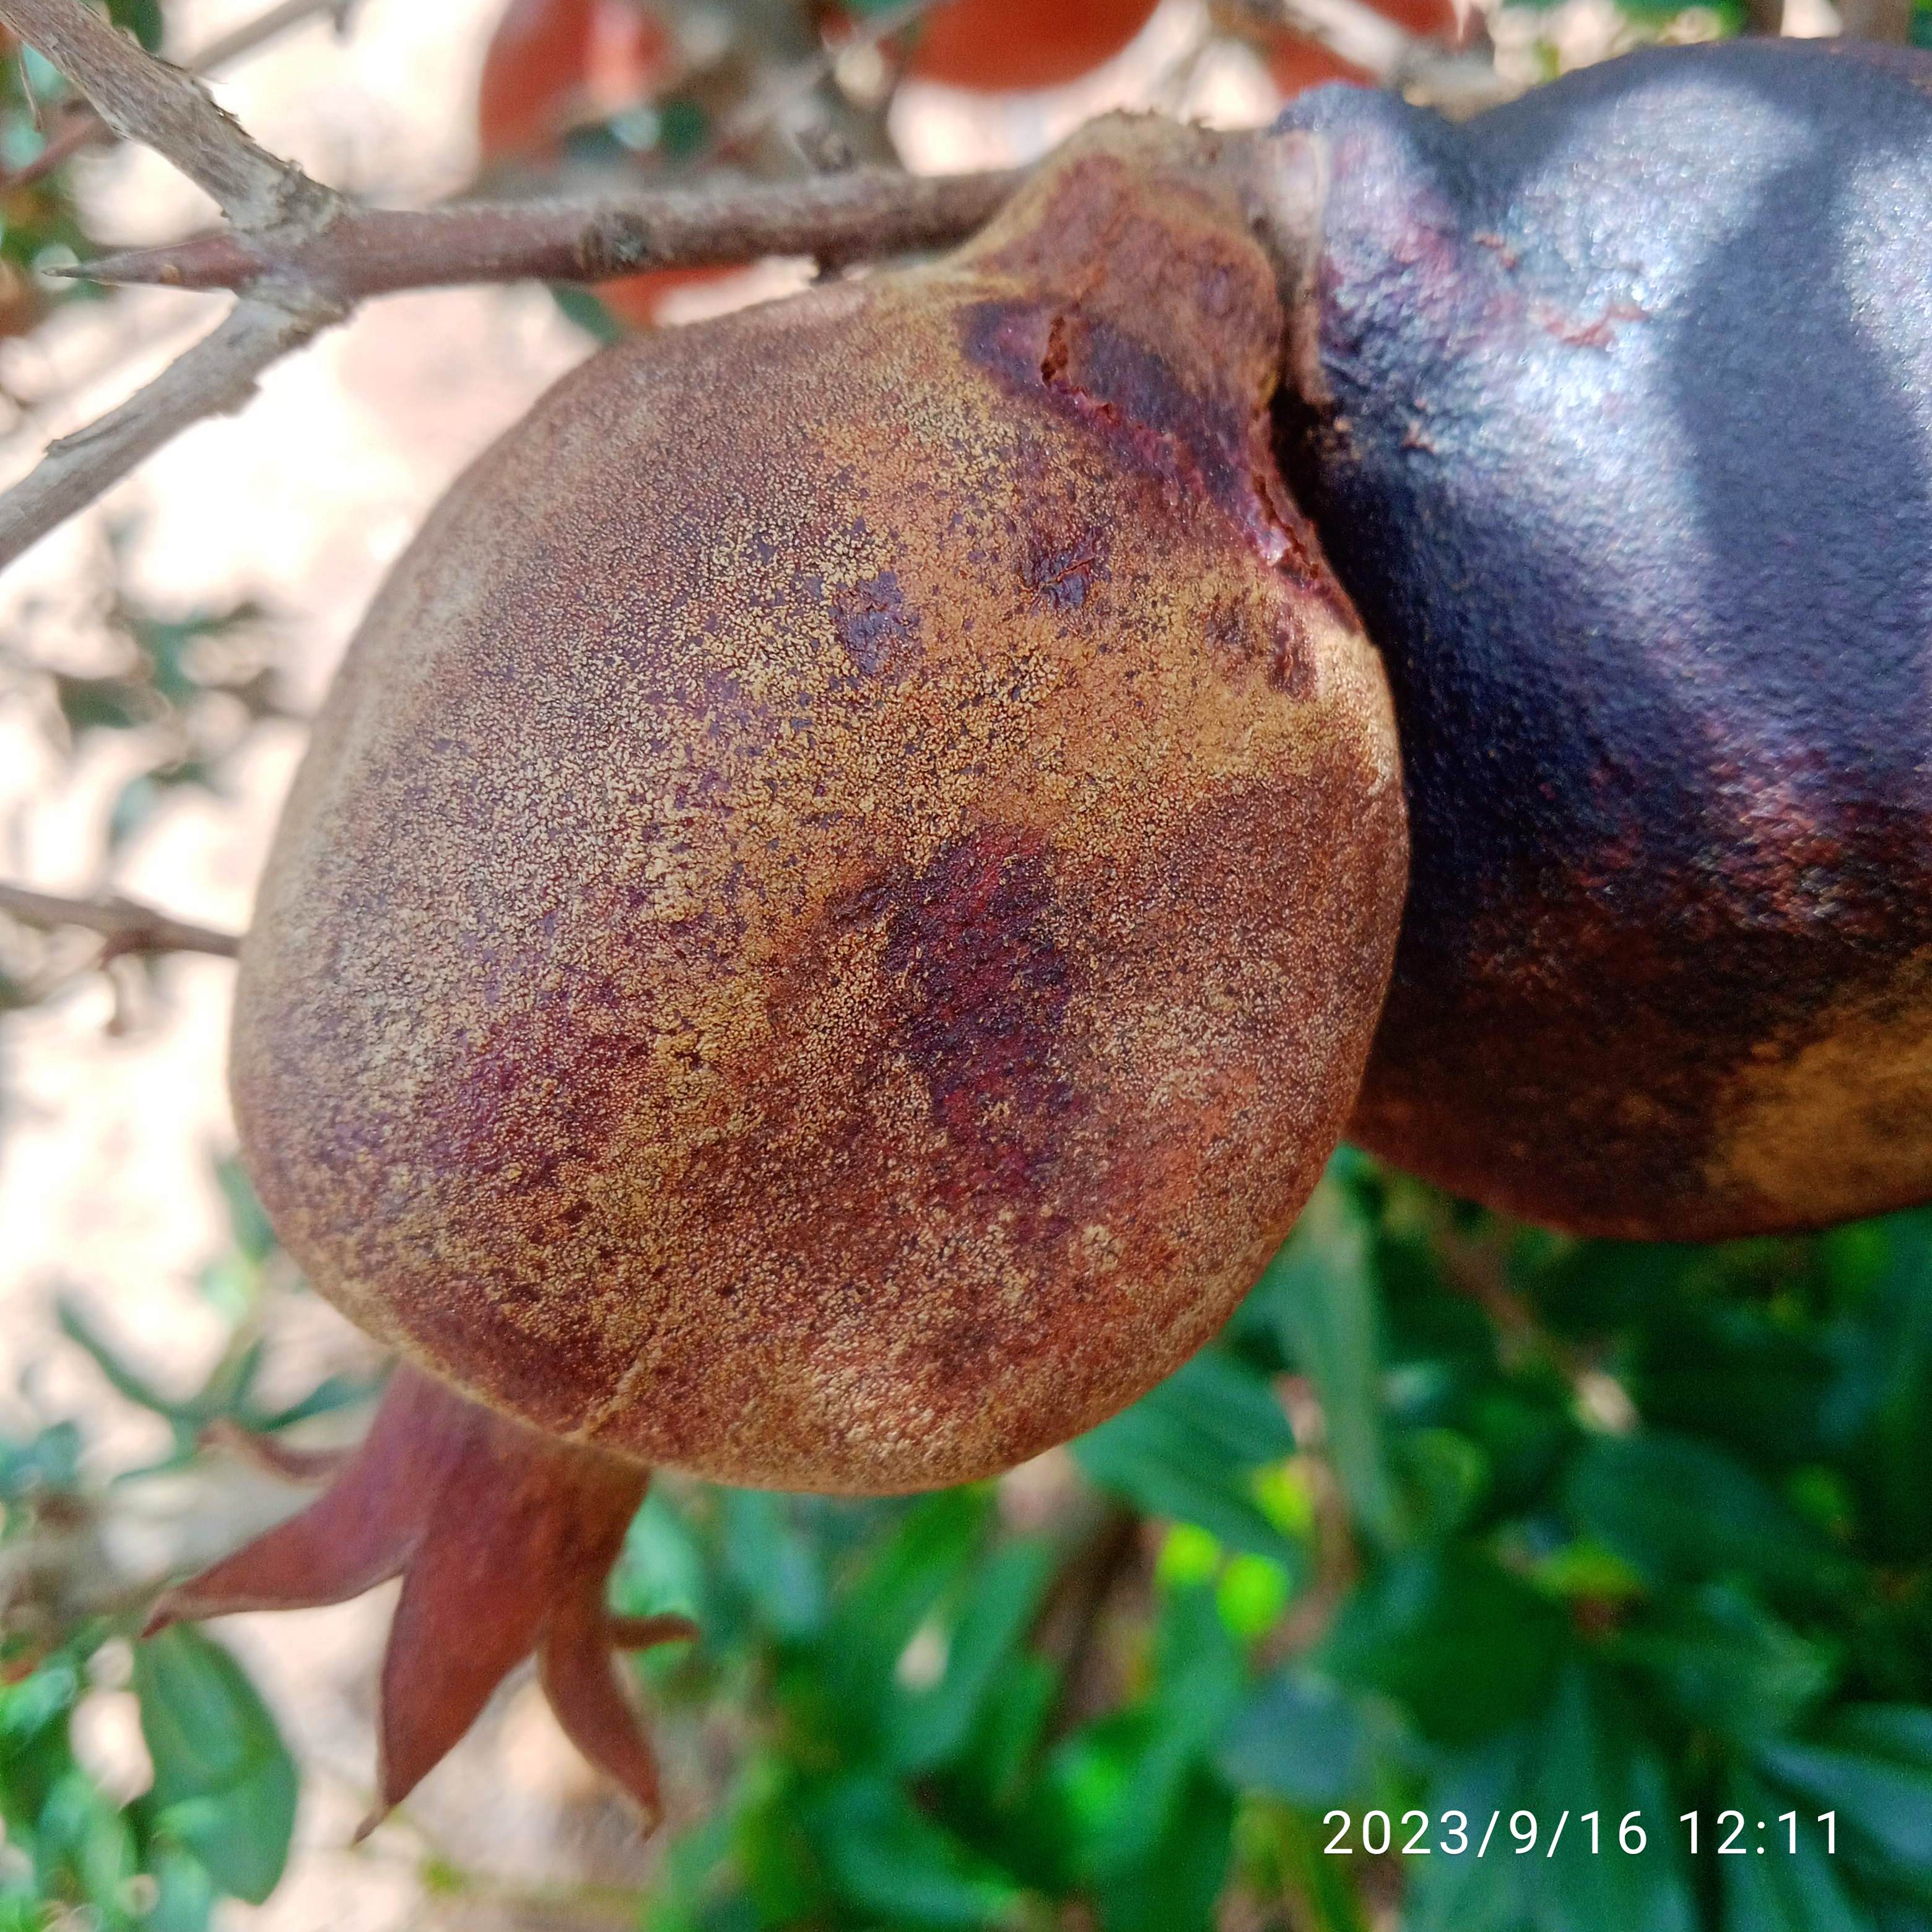
Label: Alternaria